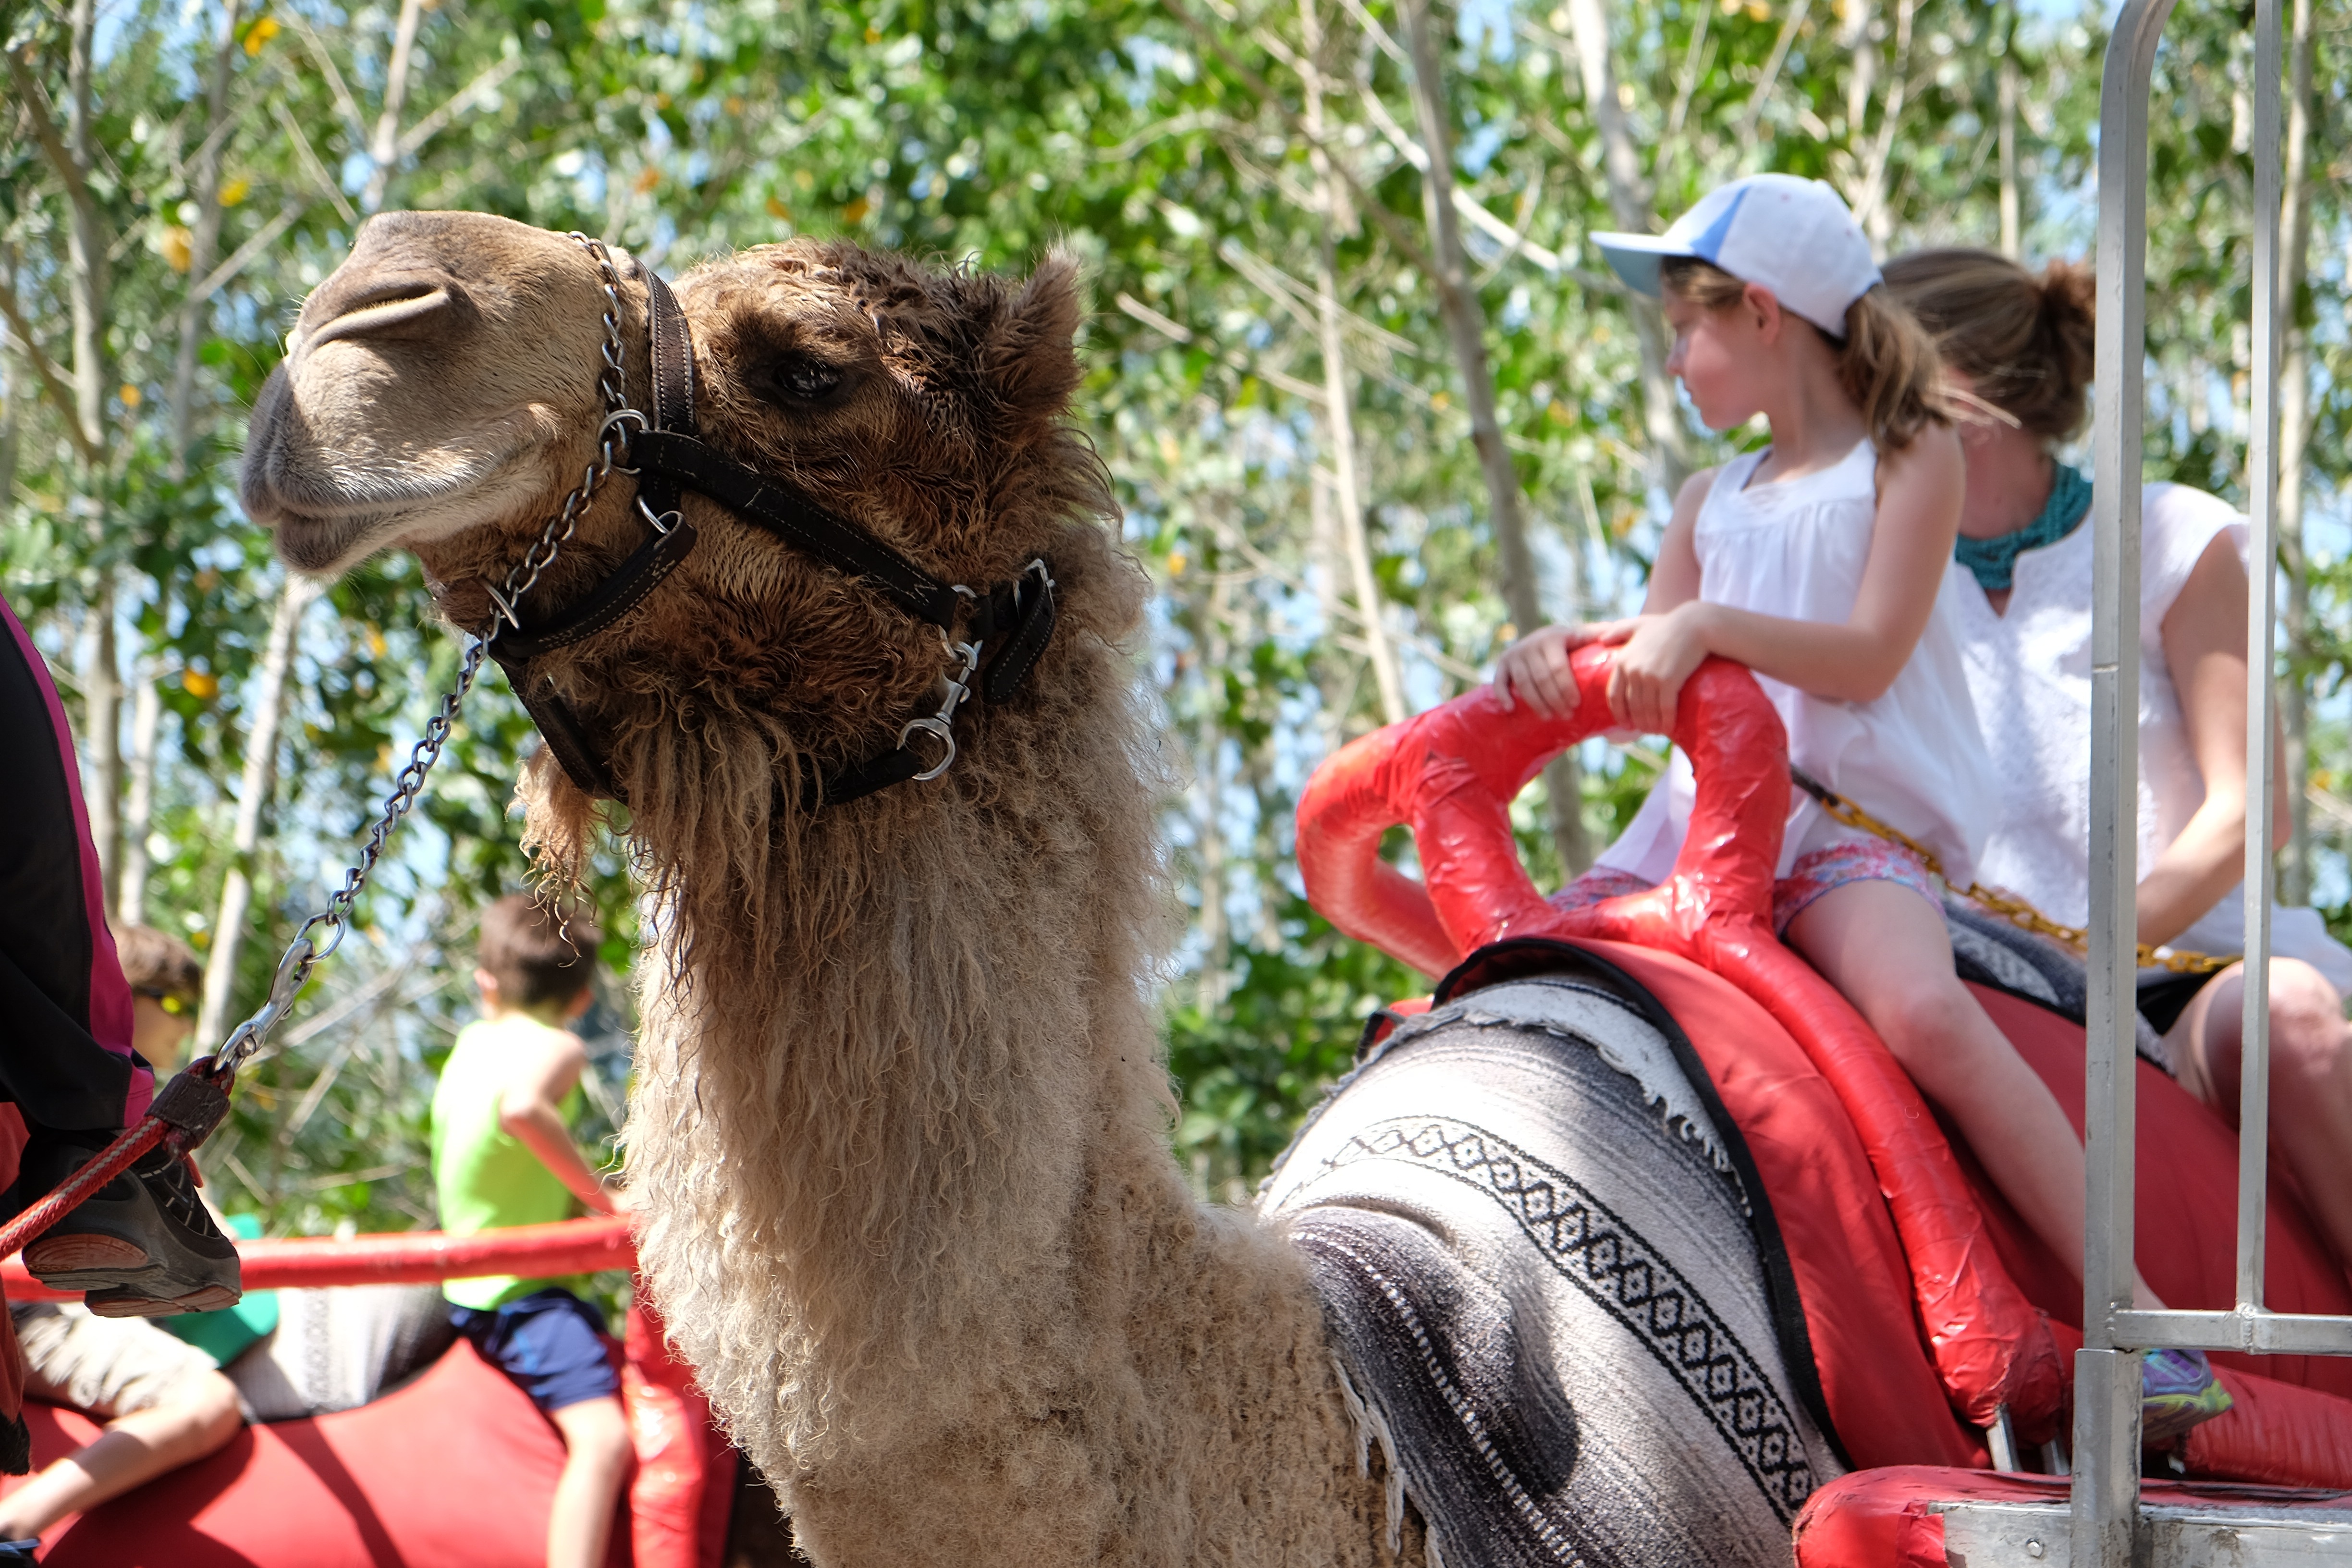
animal, travel, zoo, camel, mammal, alpaca, vertebrate, camel like mammal